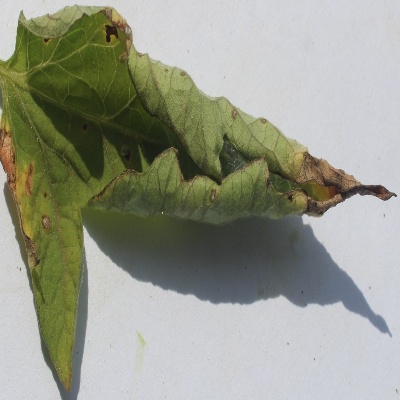
Crop: Tomato
Condition: leaf curl